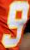
Number: 9